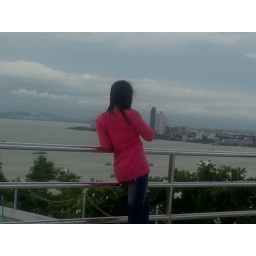
Mystery goat on the hill in Pattaya